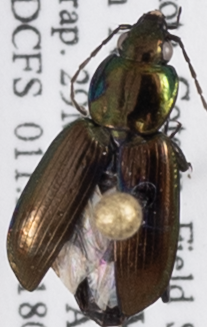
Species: Agonum cupreum
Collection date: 2018-05-29
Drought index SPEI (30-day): -0.394
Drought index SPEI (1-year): -0.842
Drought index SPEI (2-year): -0.03